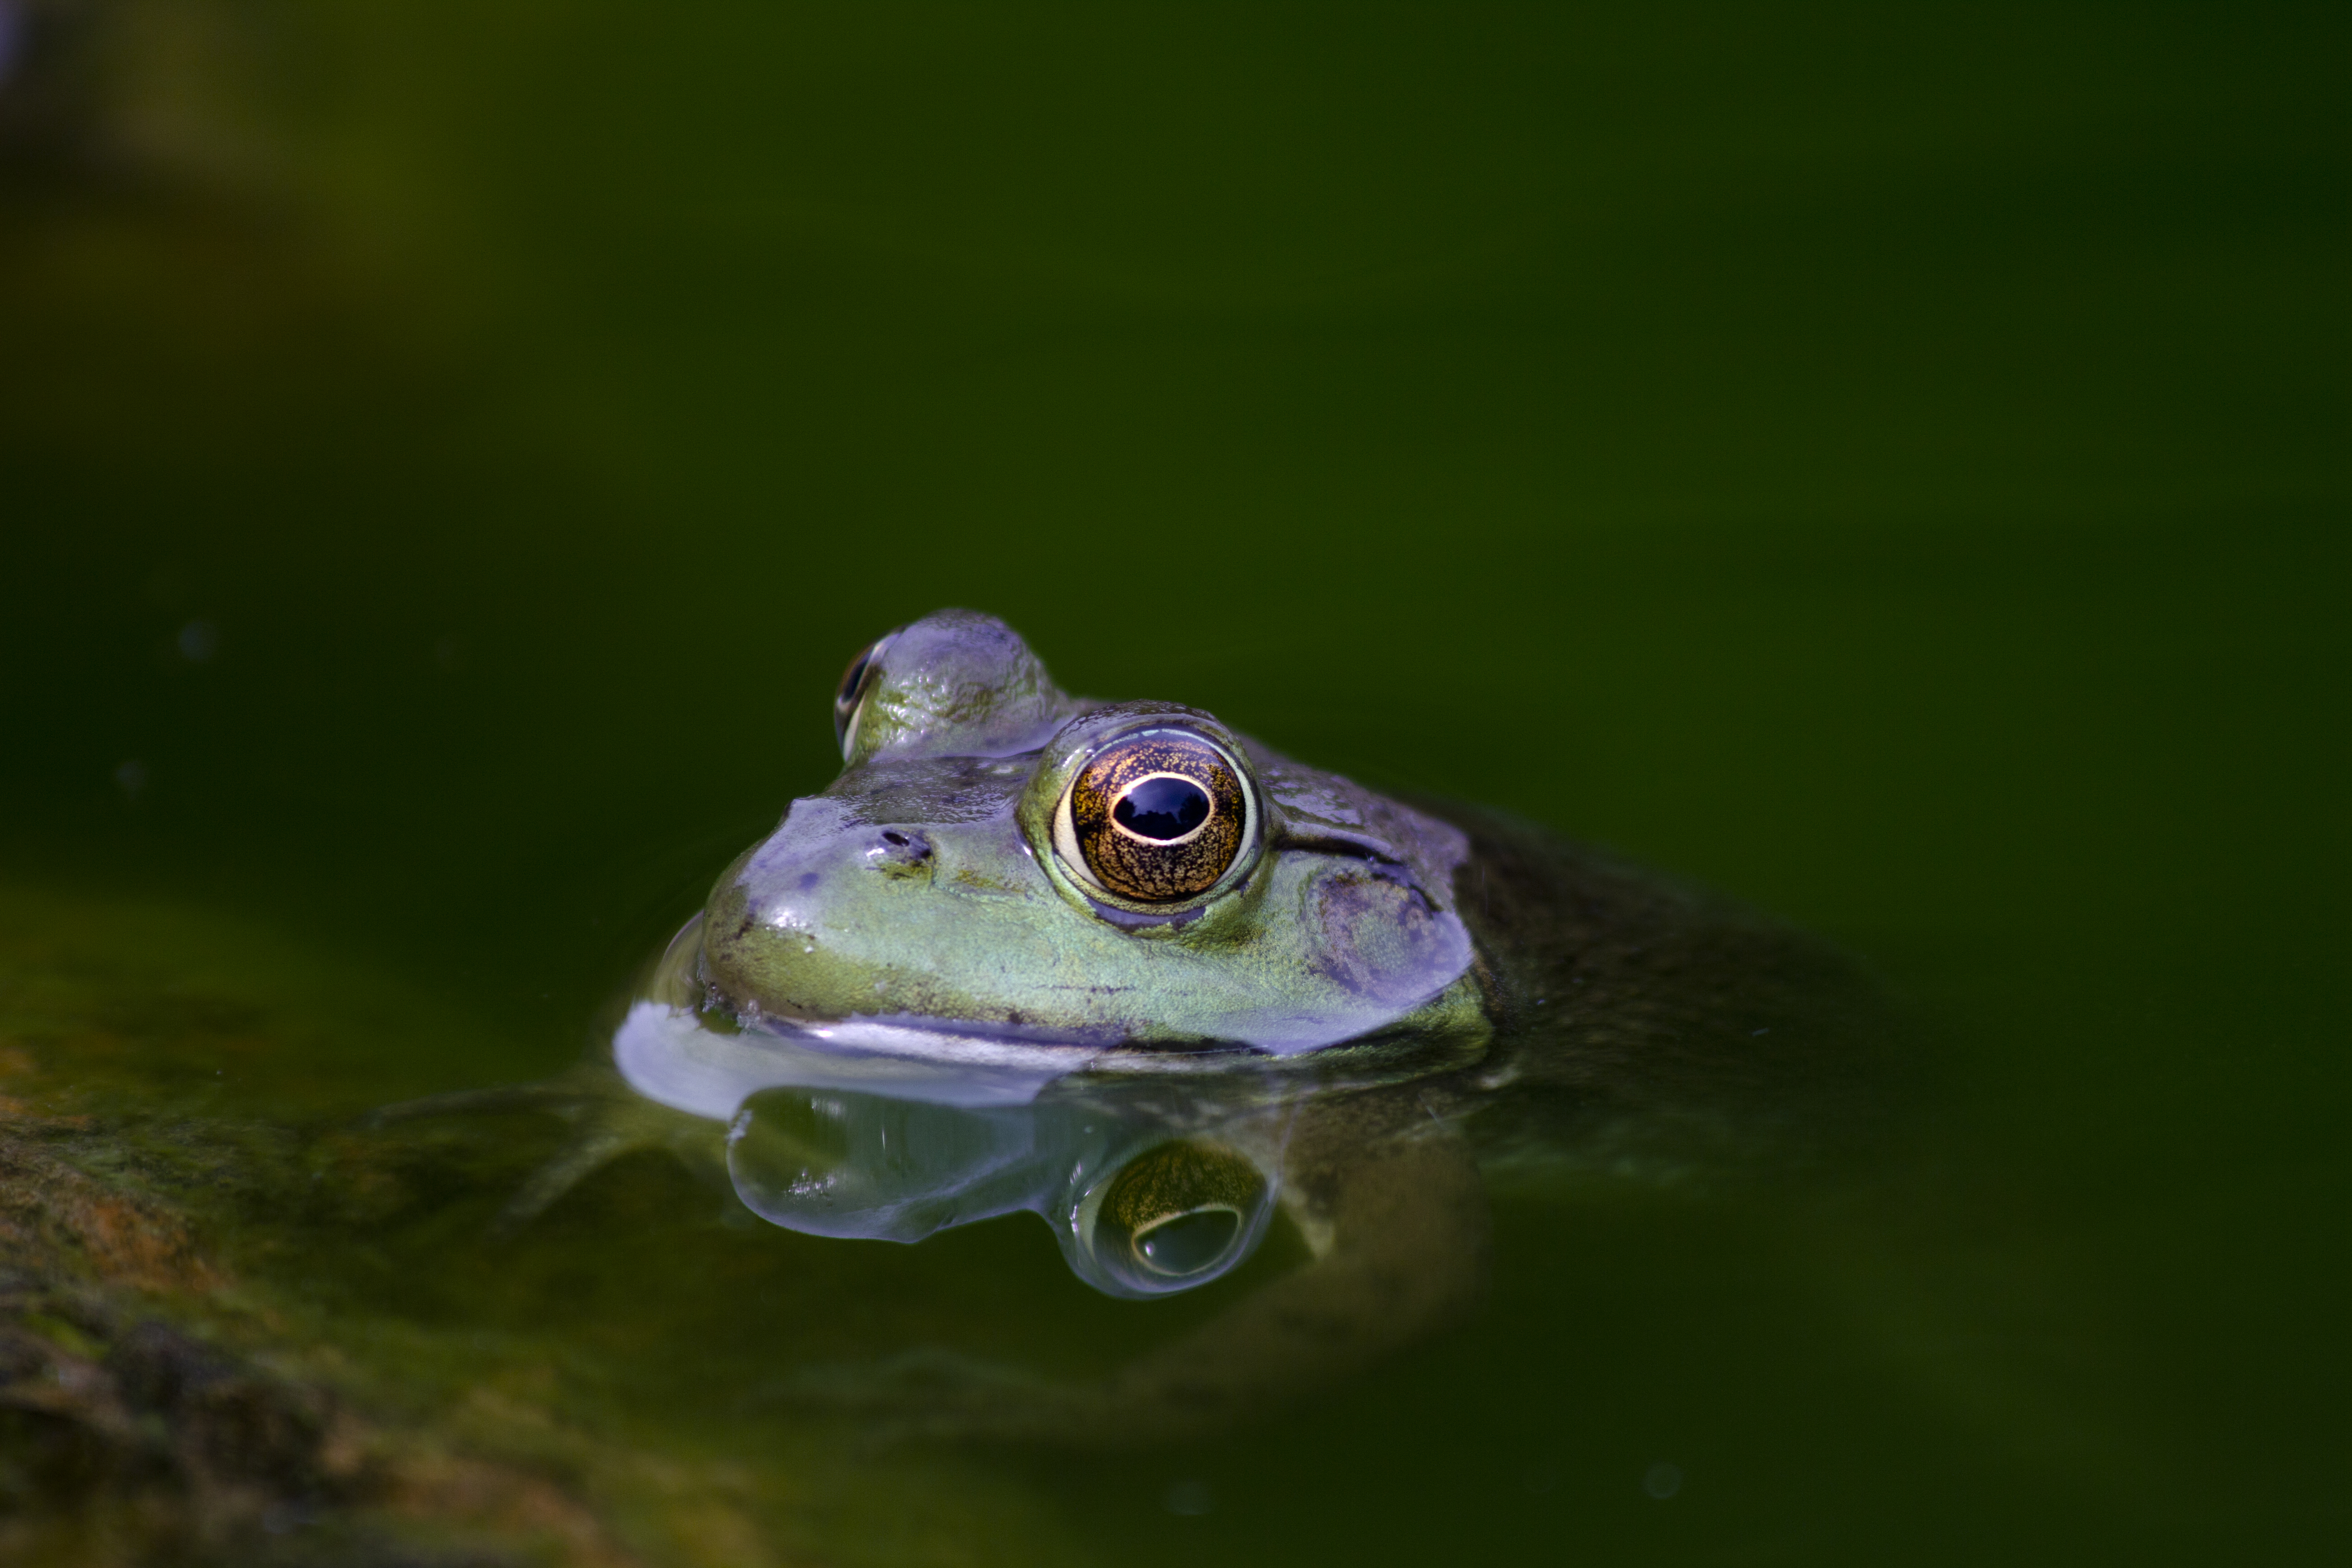
water, lake, animal, looking, moss, pool, green, reflection, color, biology, frog, amphibian, fauna, tree frog, close up, outdoors, eyes, vertebrate, macro photography, bullfrog, ranidae